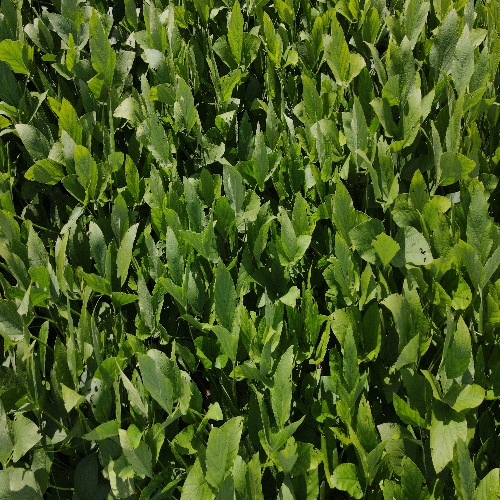
Label: Caterpillar